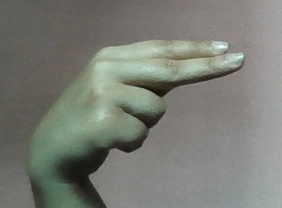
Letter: ain